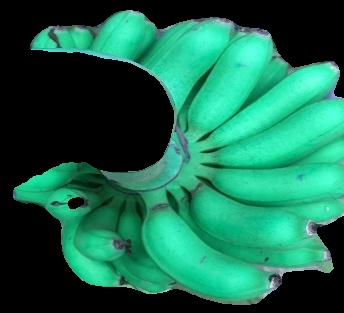
Variety: rasbale
Grade: grade1